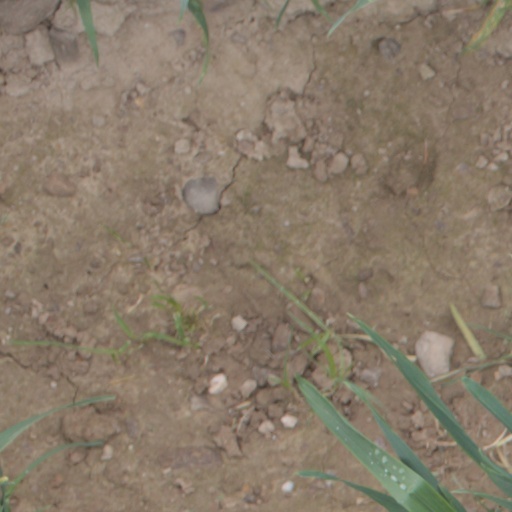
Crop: wheat